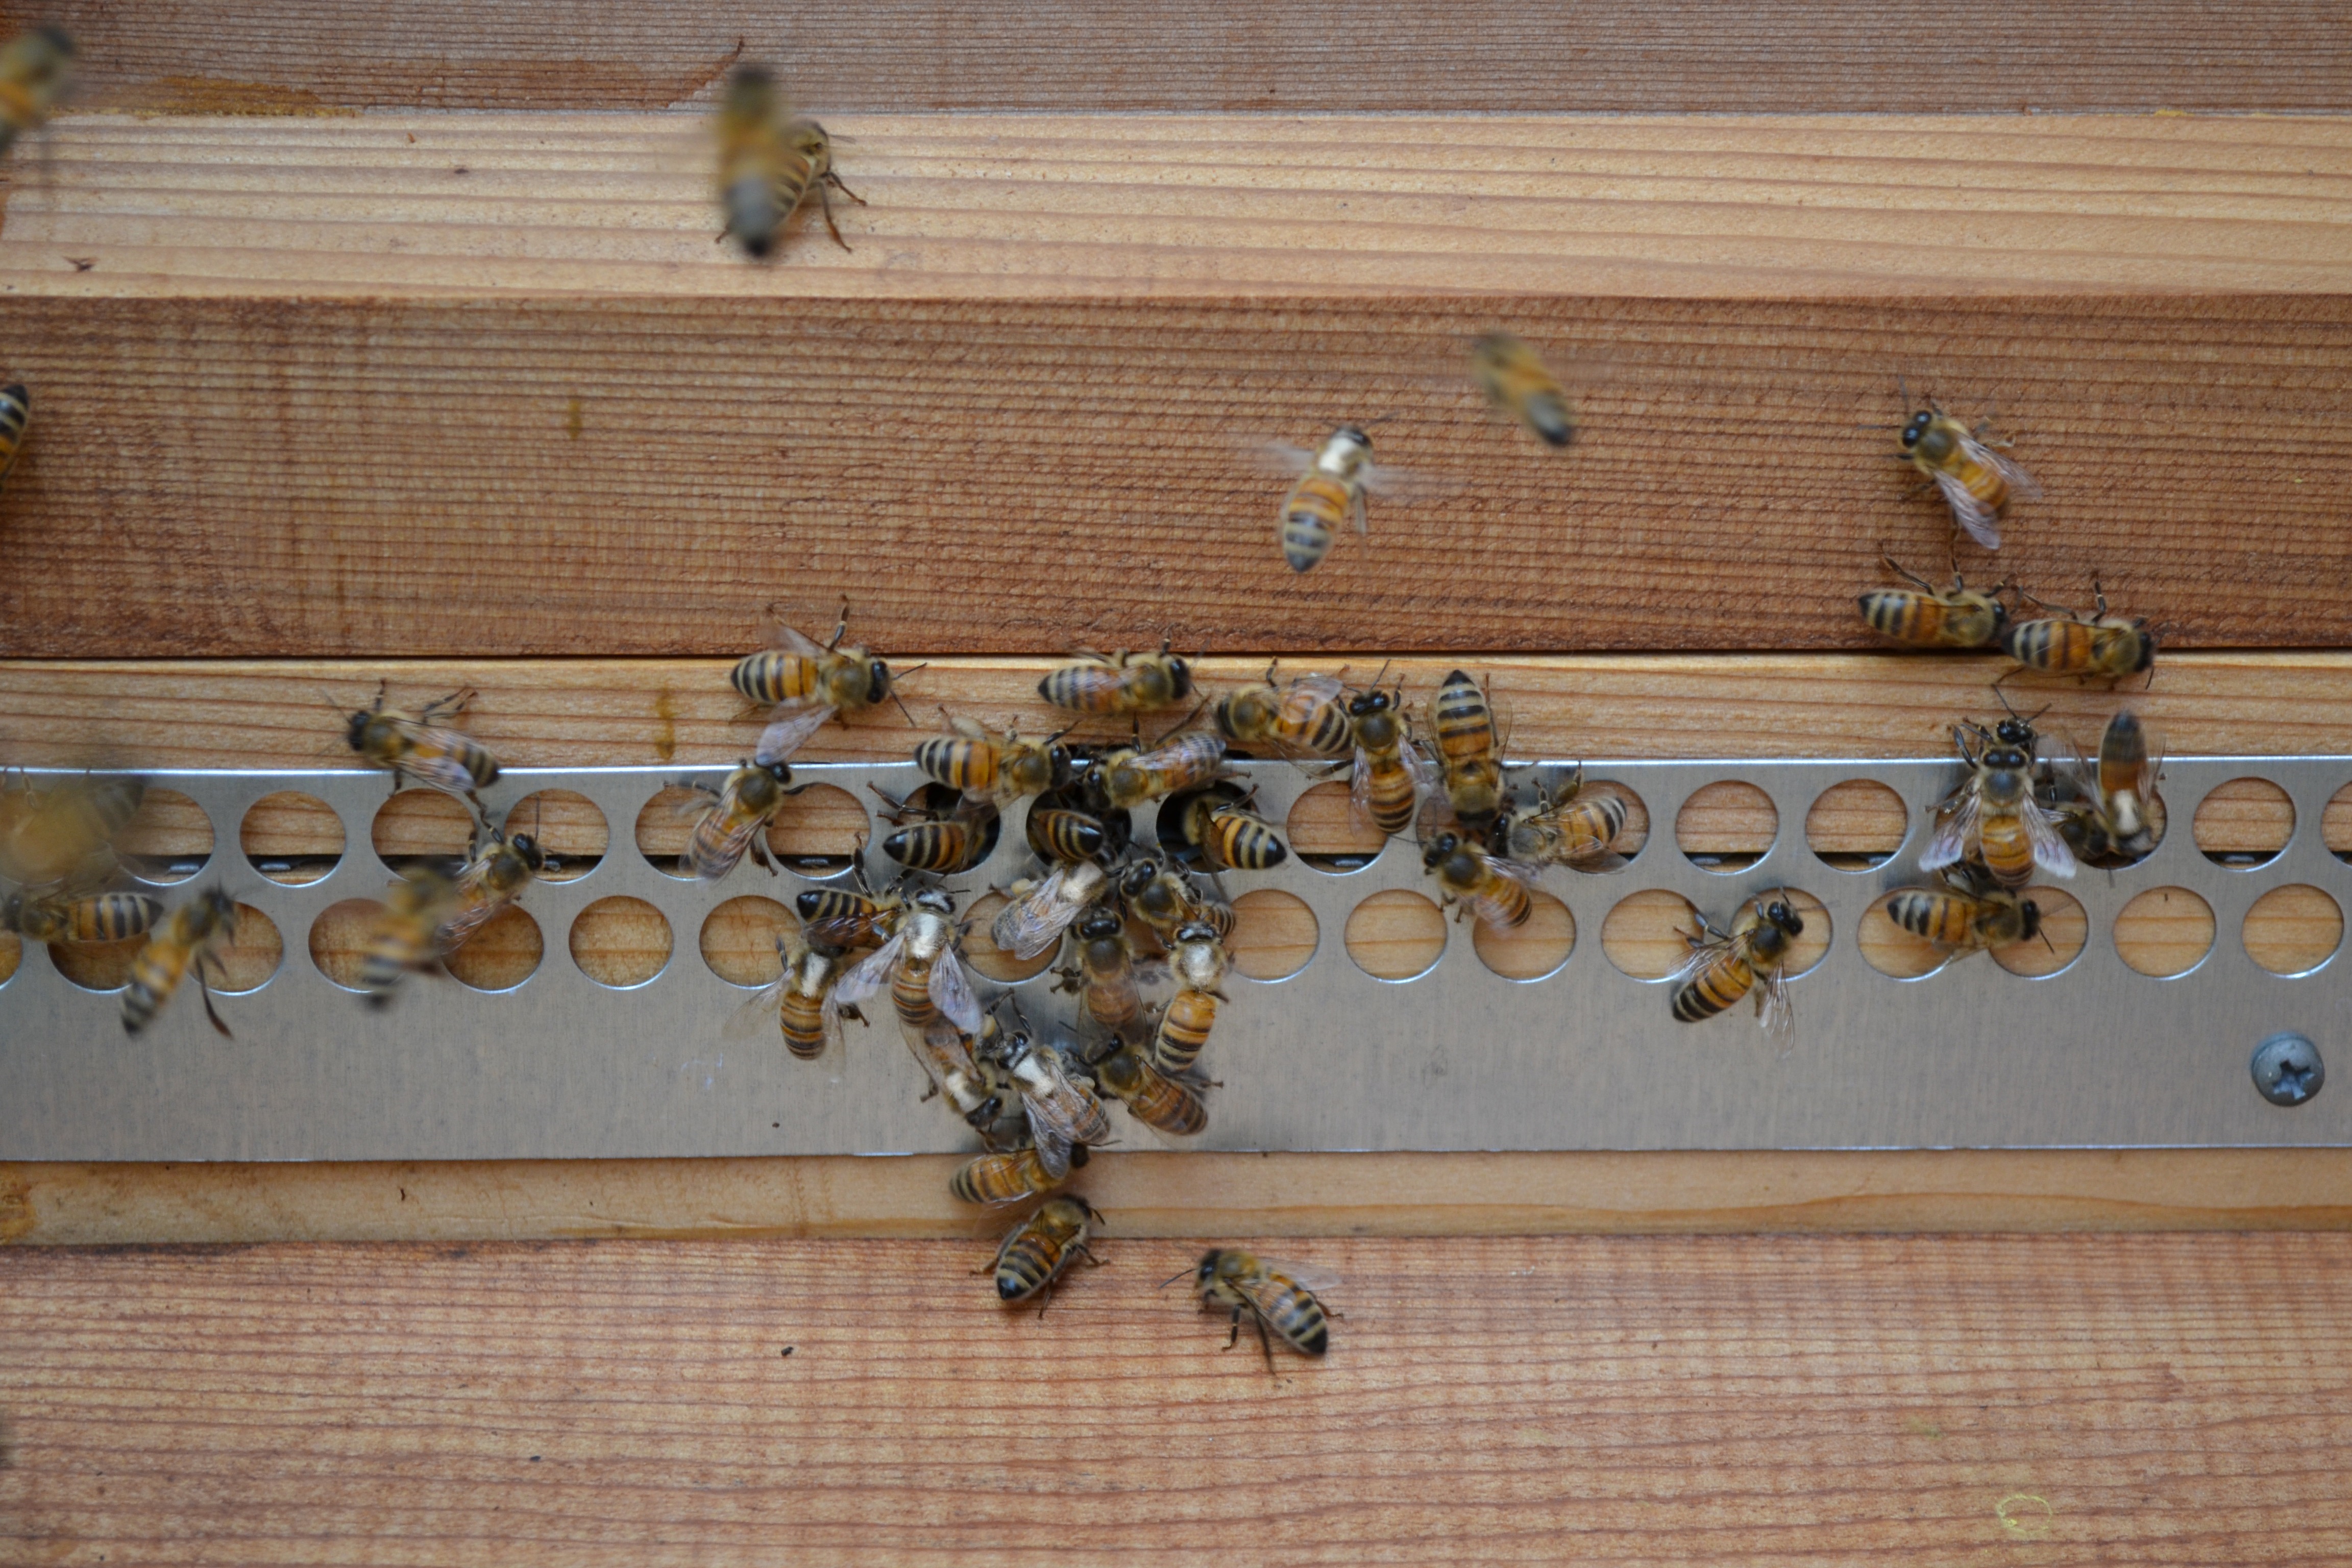
wood, antique, golden, insect, lighting, close up, hive, bees, honey bees, buckfast bees, mohawk bees, mouse guard